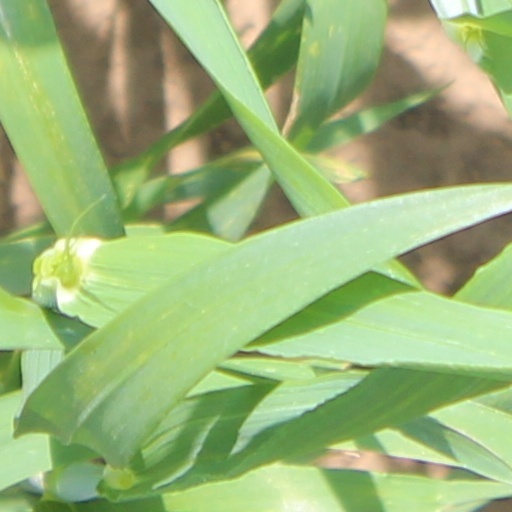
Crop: wheat